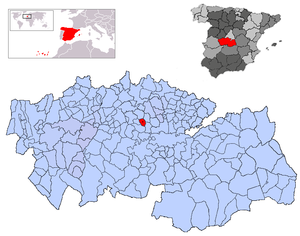
Barcience est une commune d'Espagne de la province de Tolède dans la communauté autonome de Castille-La Manche.